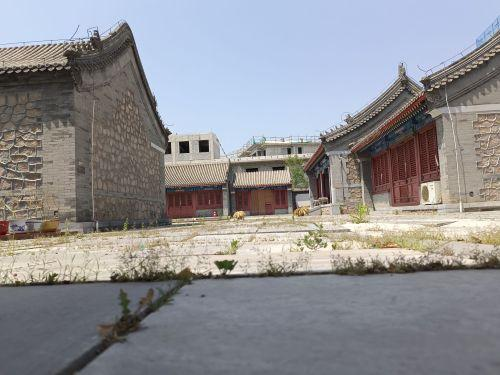
地标名称：西禅寺
所在城市：北京市·海淀区